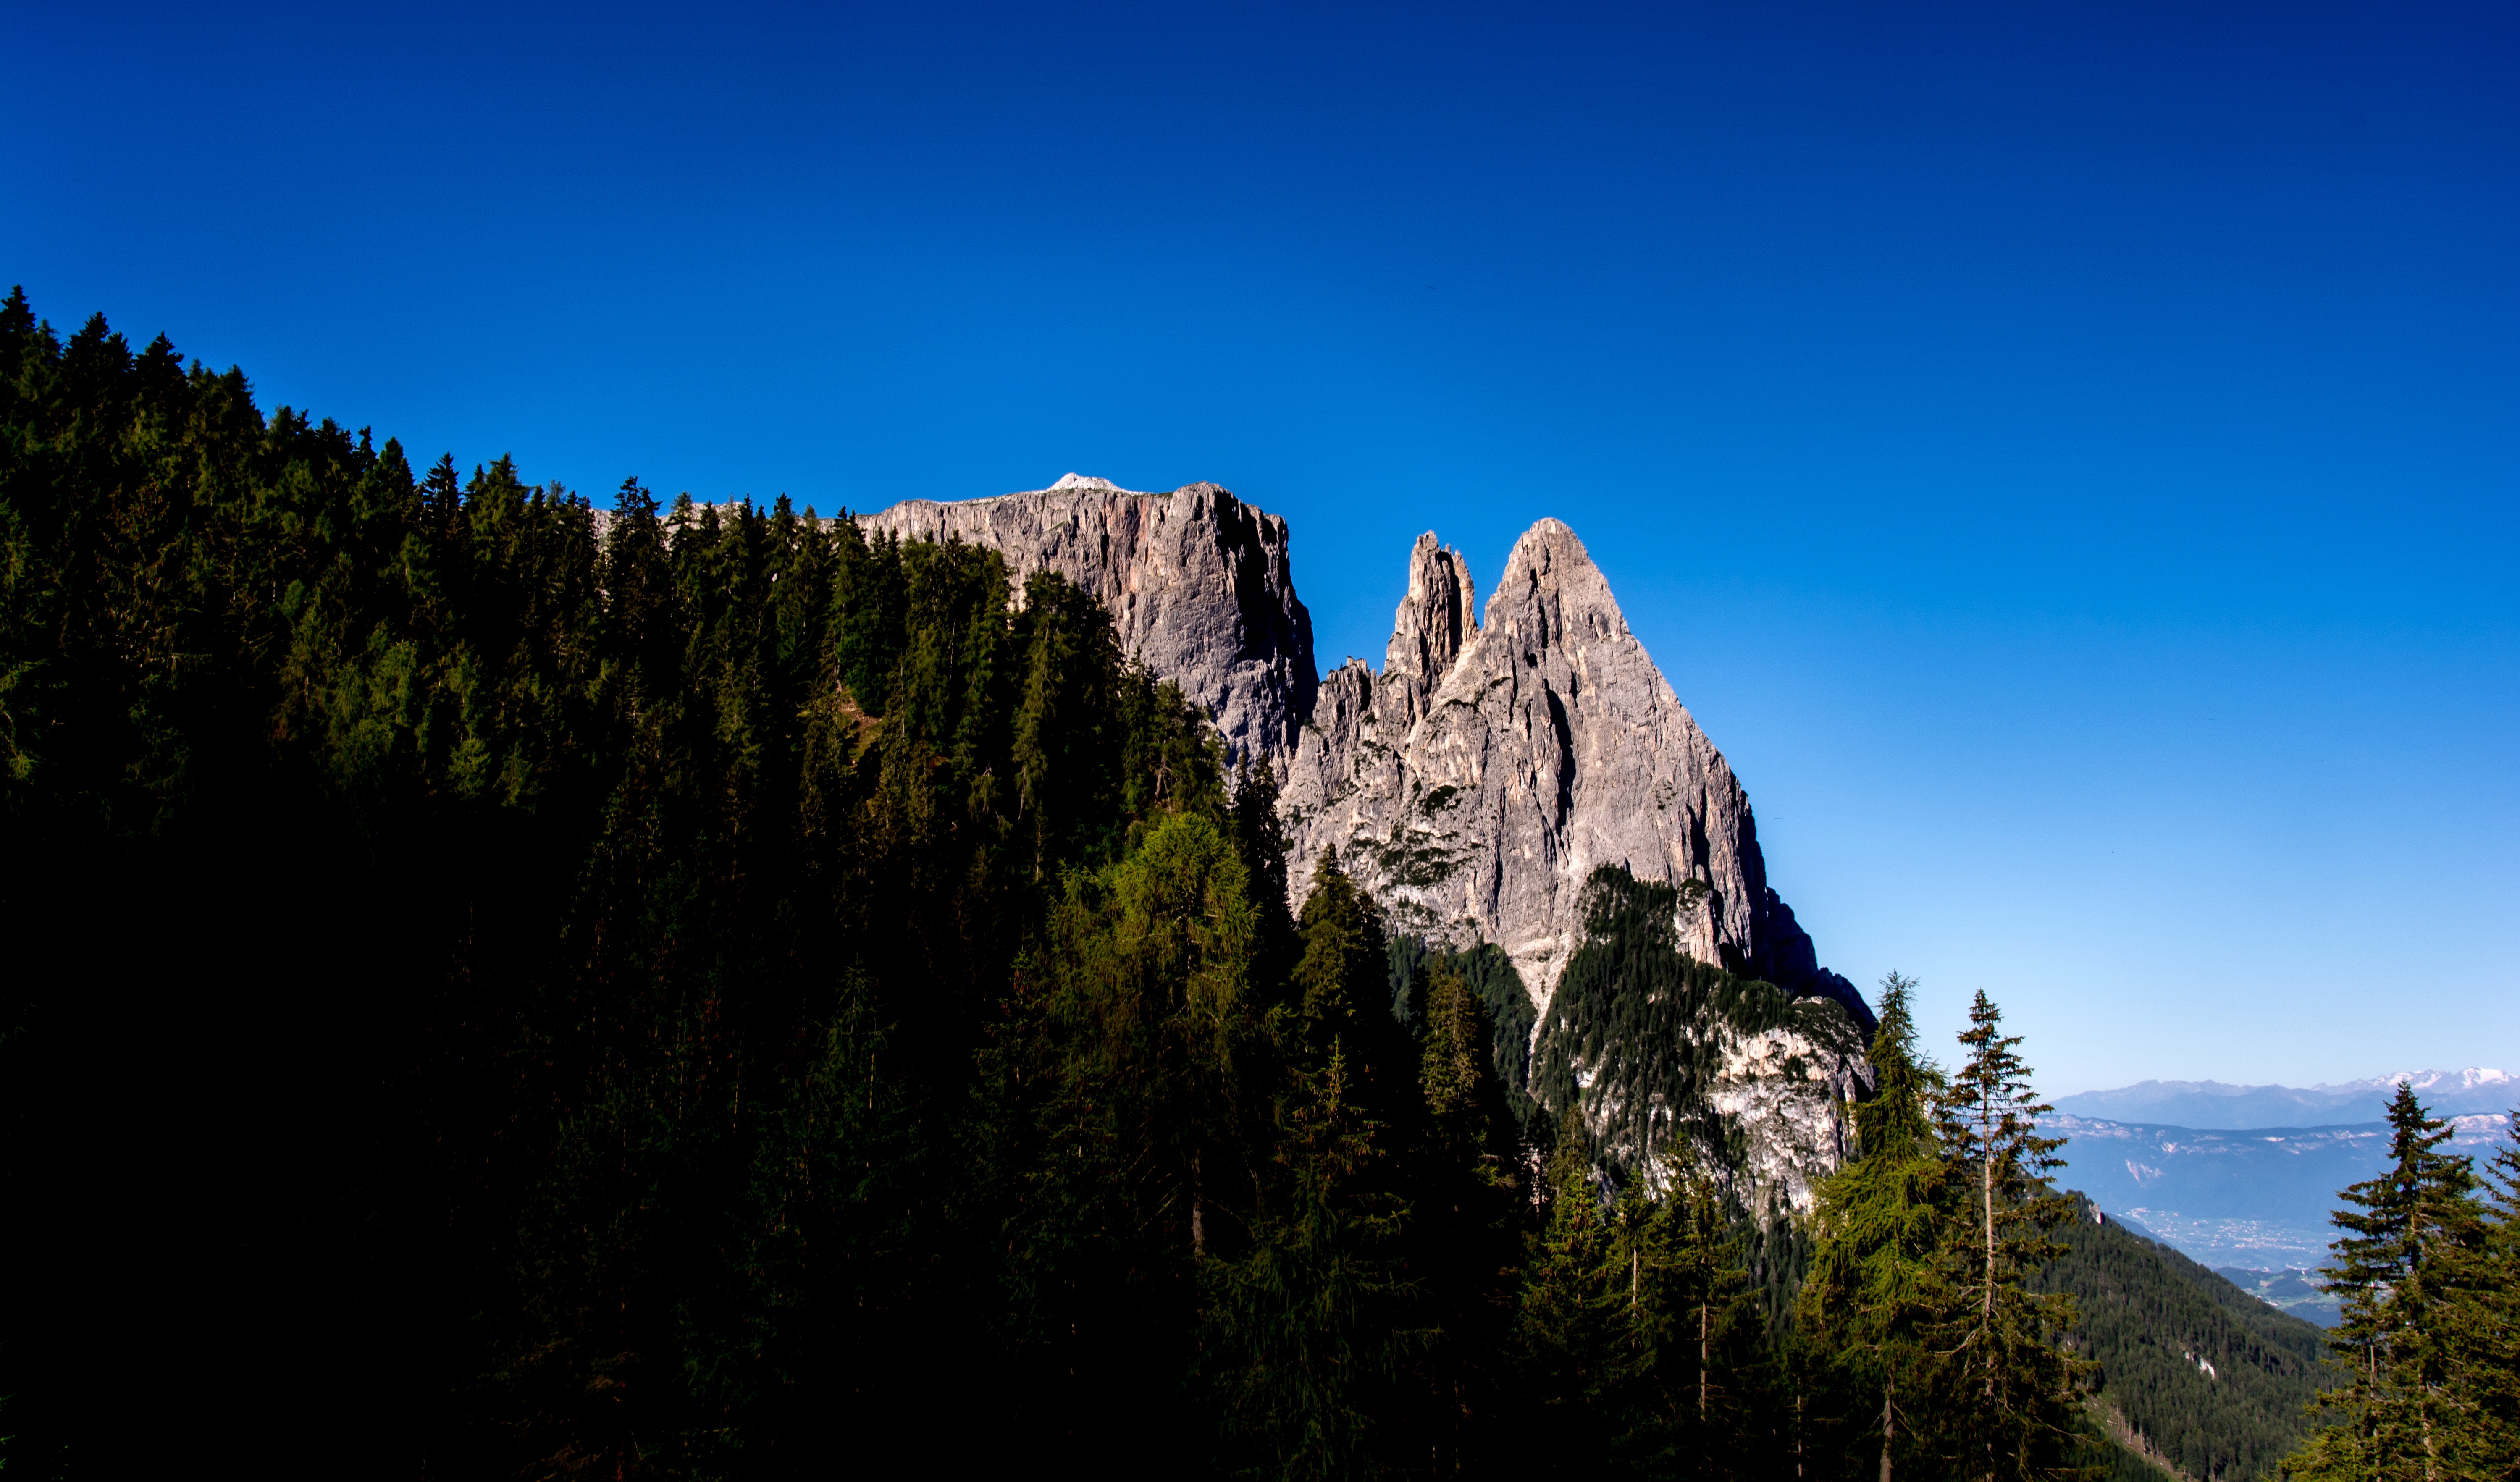
landscape, tree, nature, wilderness, mountain, mountain range, national park, ridge, summit, alps, landform, geographical feature, mountainous landforms